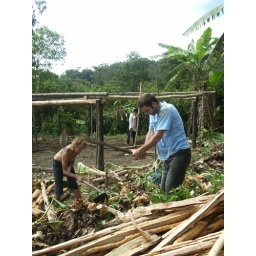
Clearing the ground around the house